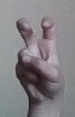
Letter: toot